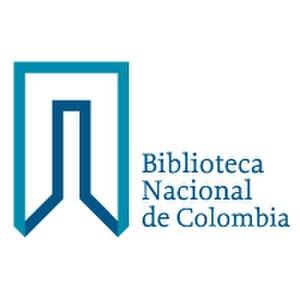
La Biblioteca Nacional de Colombia est la Bibliothèque nationale de la Colombie. Elle fut fondée en 1777 et est localisée à Bogota.